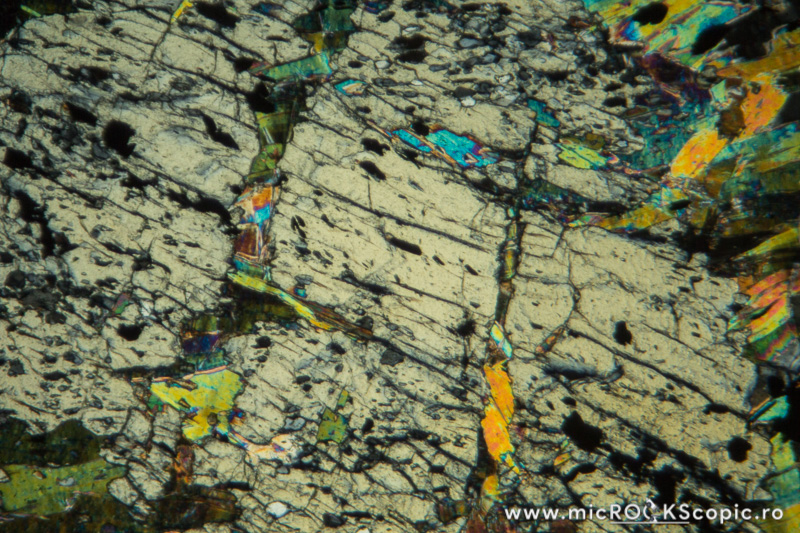
Mineral: staurolite